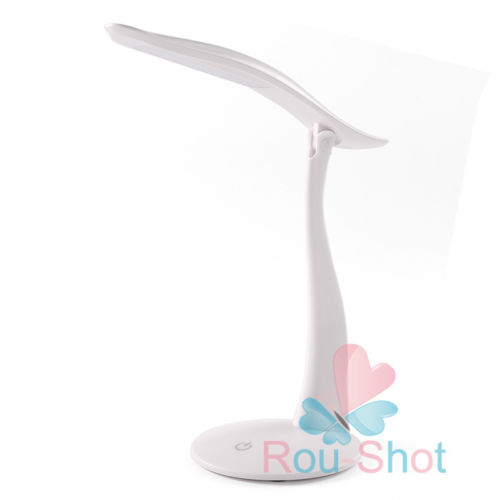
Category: lamp